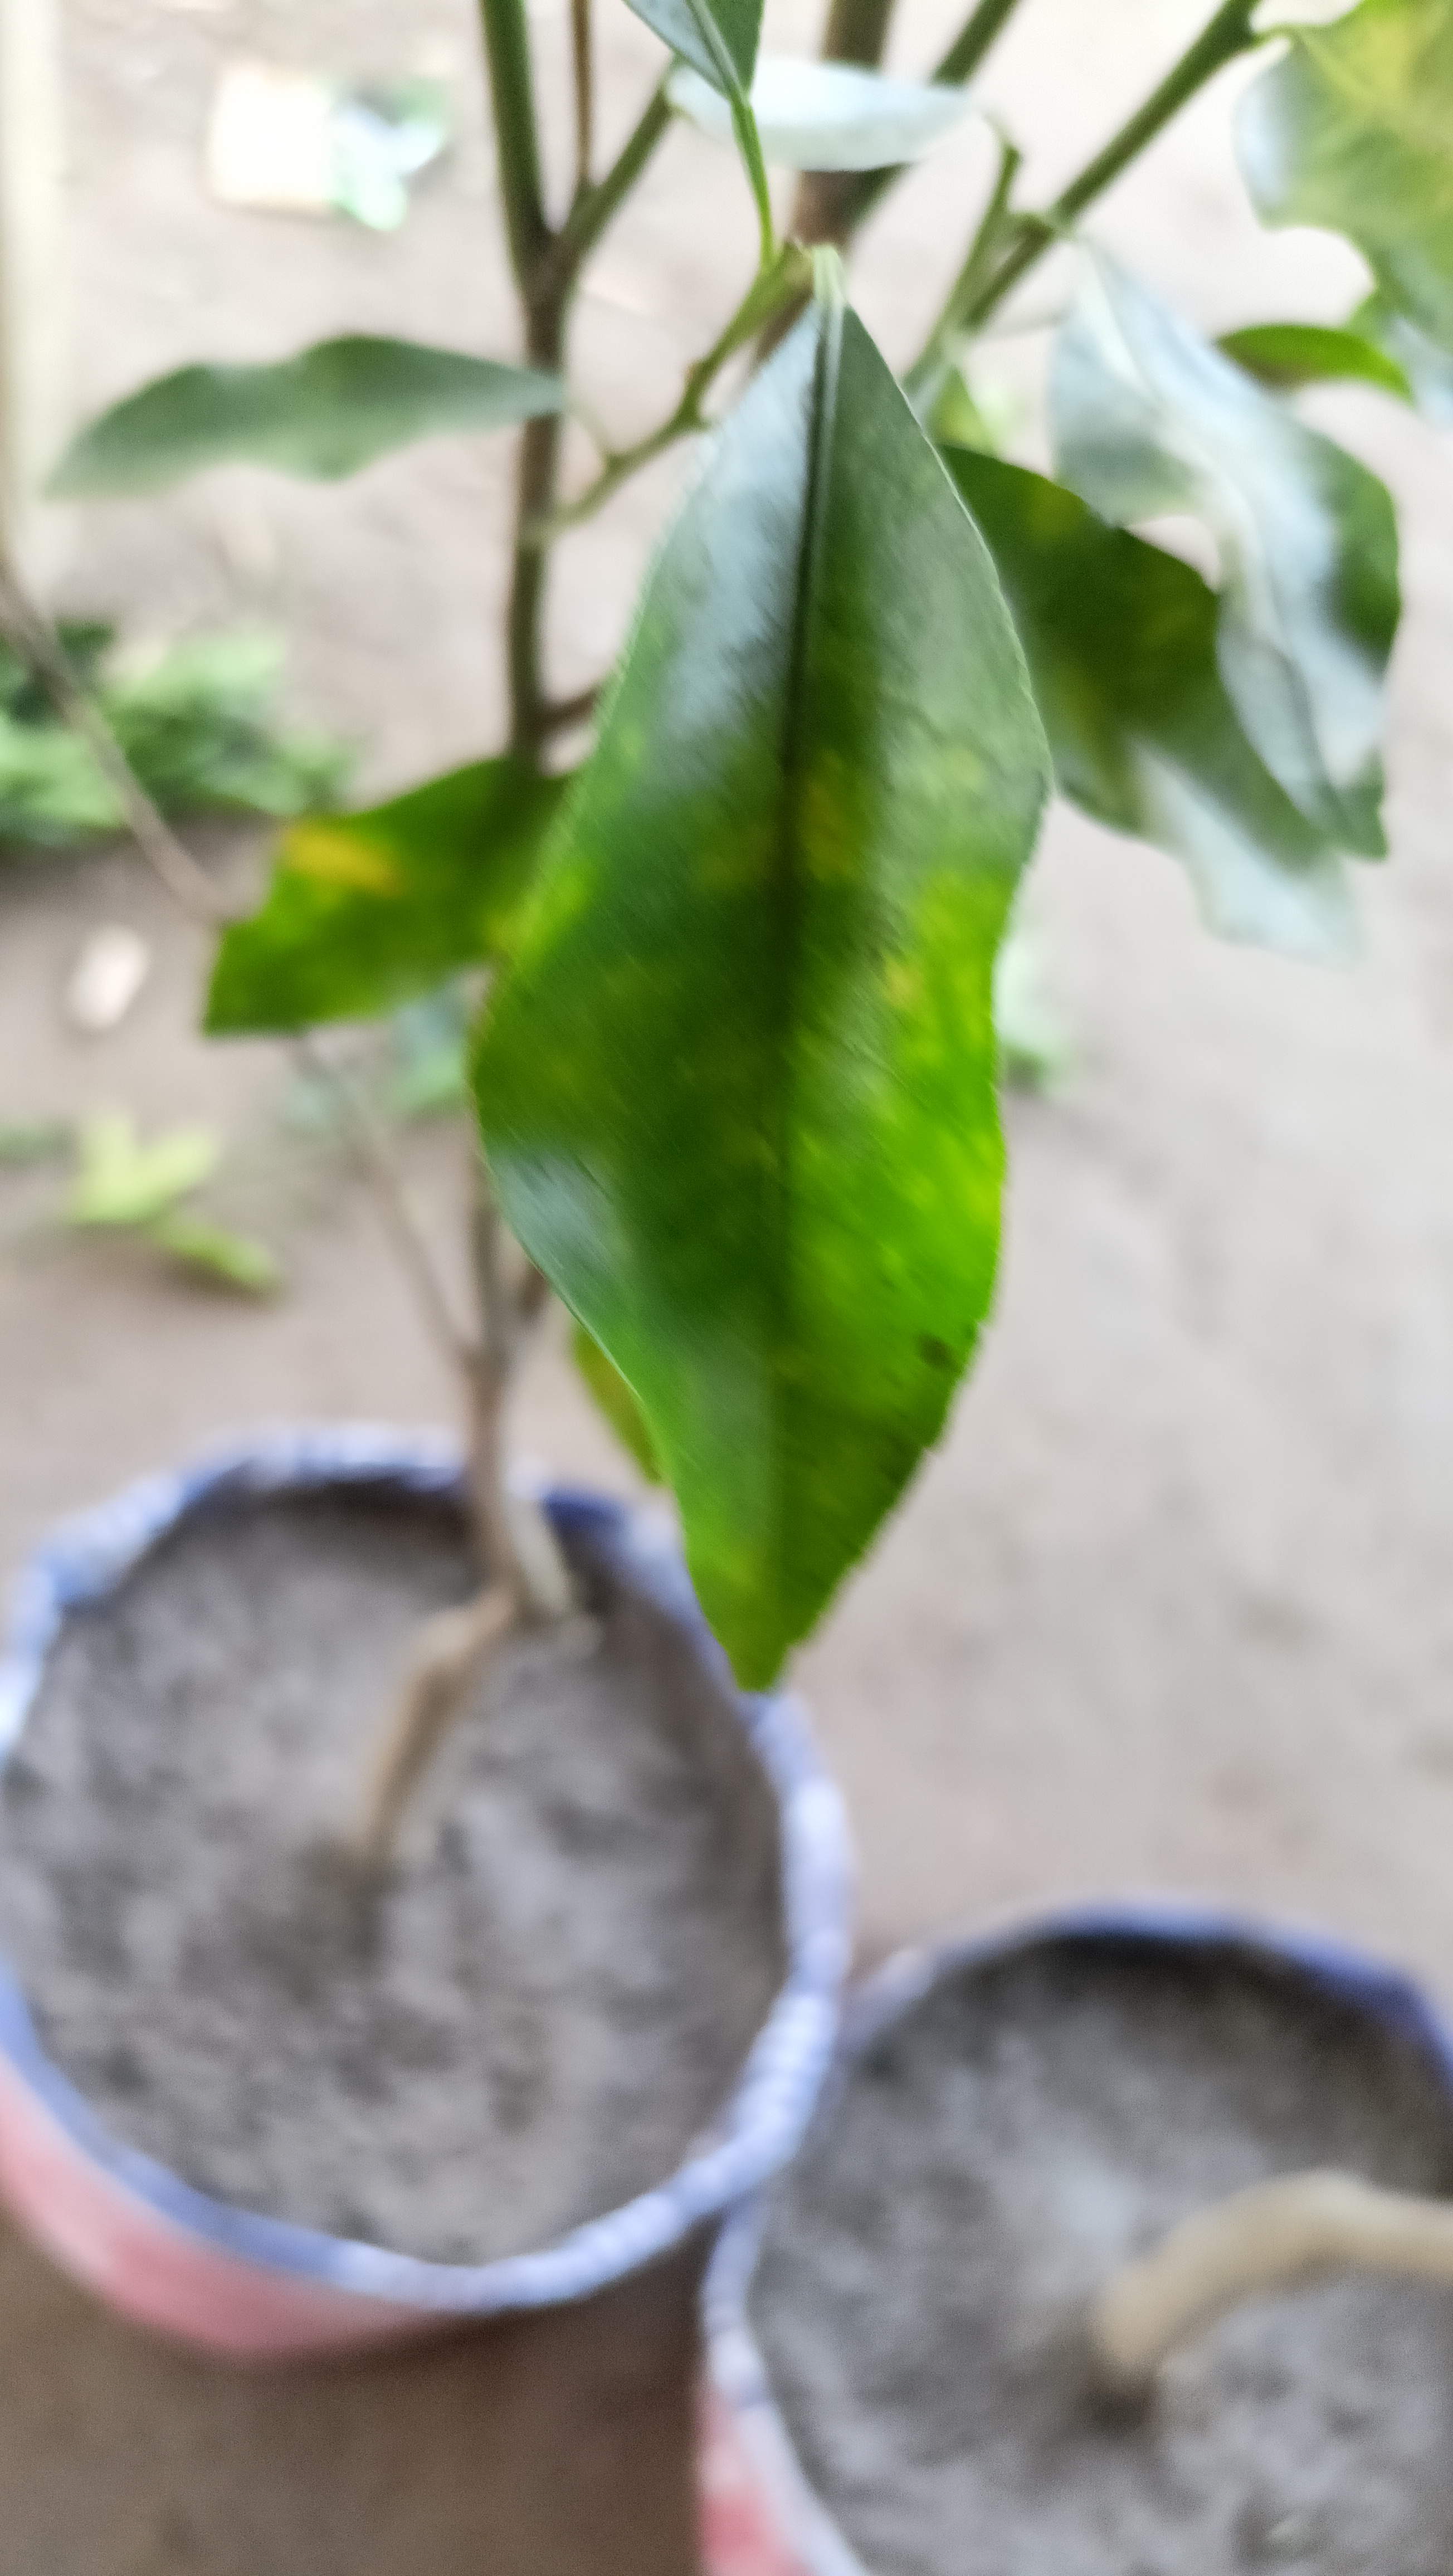
Mandarin leaf variety: Darjeling